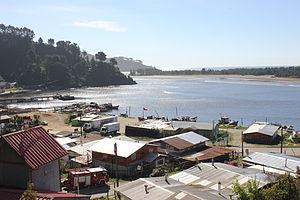
Queule est une localité chilienne de la commune de Toltén de la Province de Cautín, elle-même située dans la Région de l'Araucanie. Elle est située juste au nord de Mehuín et proche de la frontière entre la région de l'Araucanie et de la Région des Fleuves.